British Leyland

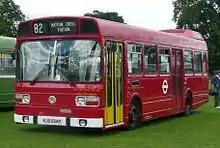
1976 Leyland National

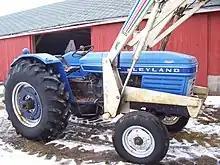
British Leyland 270 tractor fitted with aftermarket loader in the United States.

Sir Don Ryder was asked to undertake an enquiry into the position of the company, and his report was presented to the government in April 1975. Following Ryder's recommendations, the organisation was drastically restructured and the Labour Government created a new holding company, British Leyland Limited (BL), of which it was the major shareholder, effectively nationalising the company. Between 1975 and 1980, these shares were vested in the National Enterprise Board which had responsibility for managing this investment. The original seven divisions of the company were now reorganised into four: